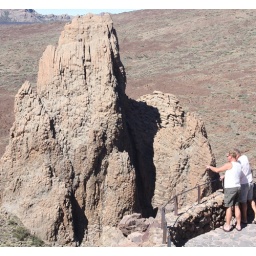
find wallies there are three climbers on this rock face zoom in frame to see them